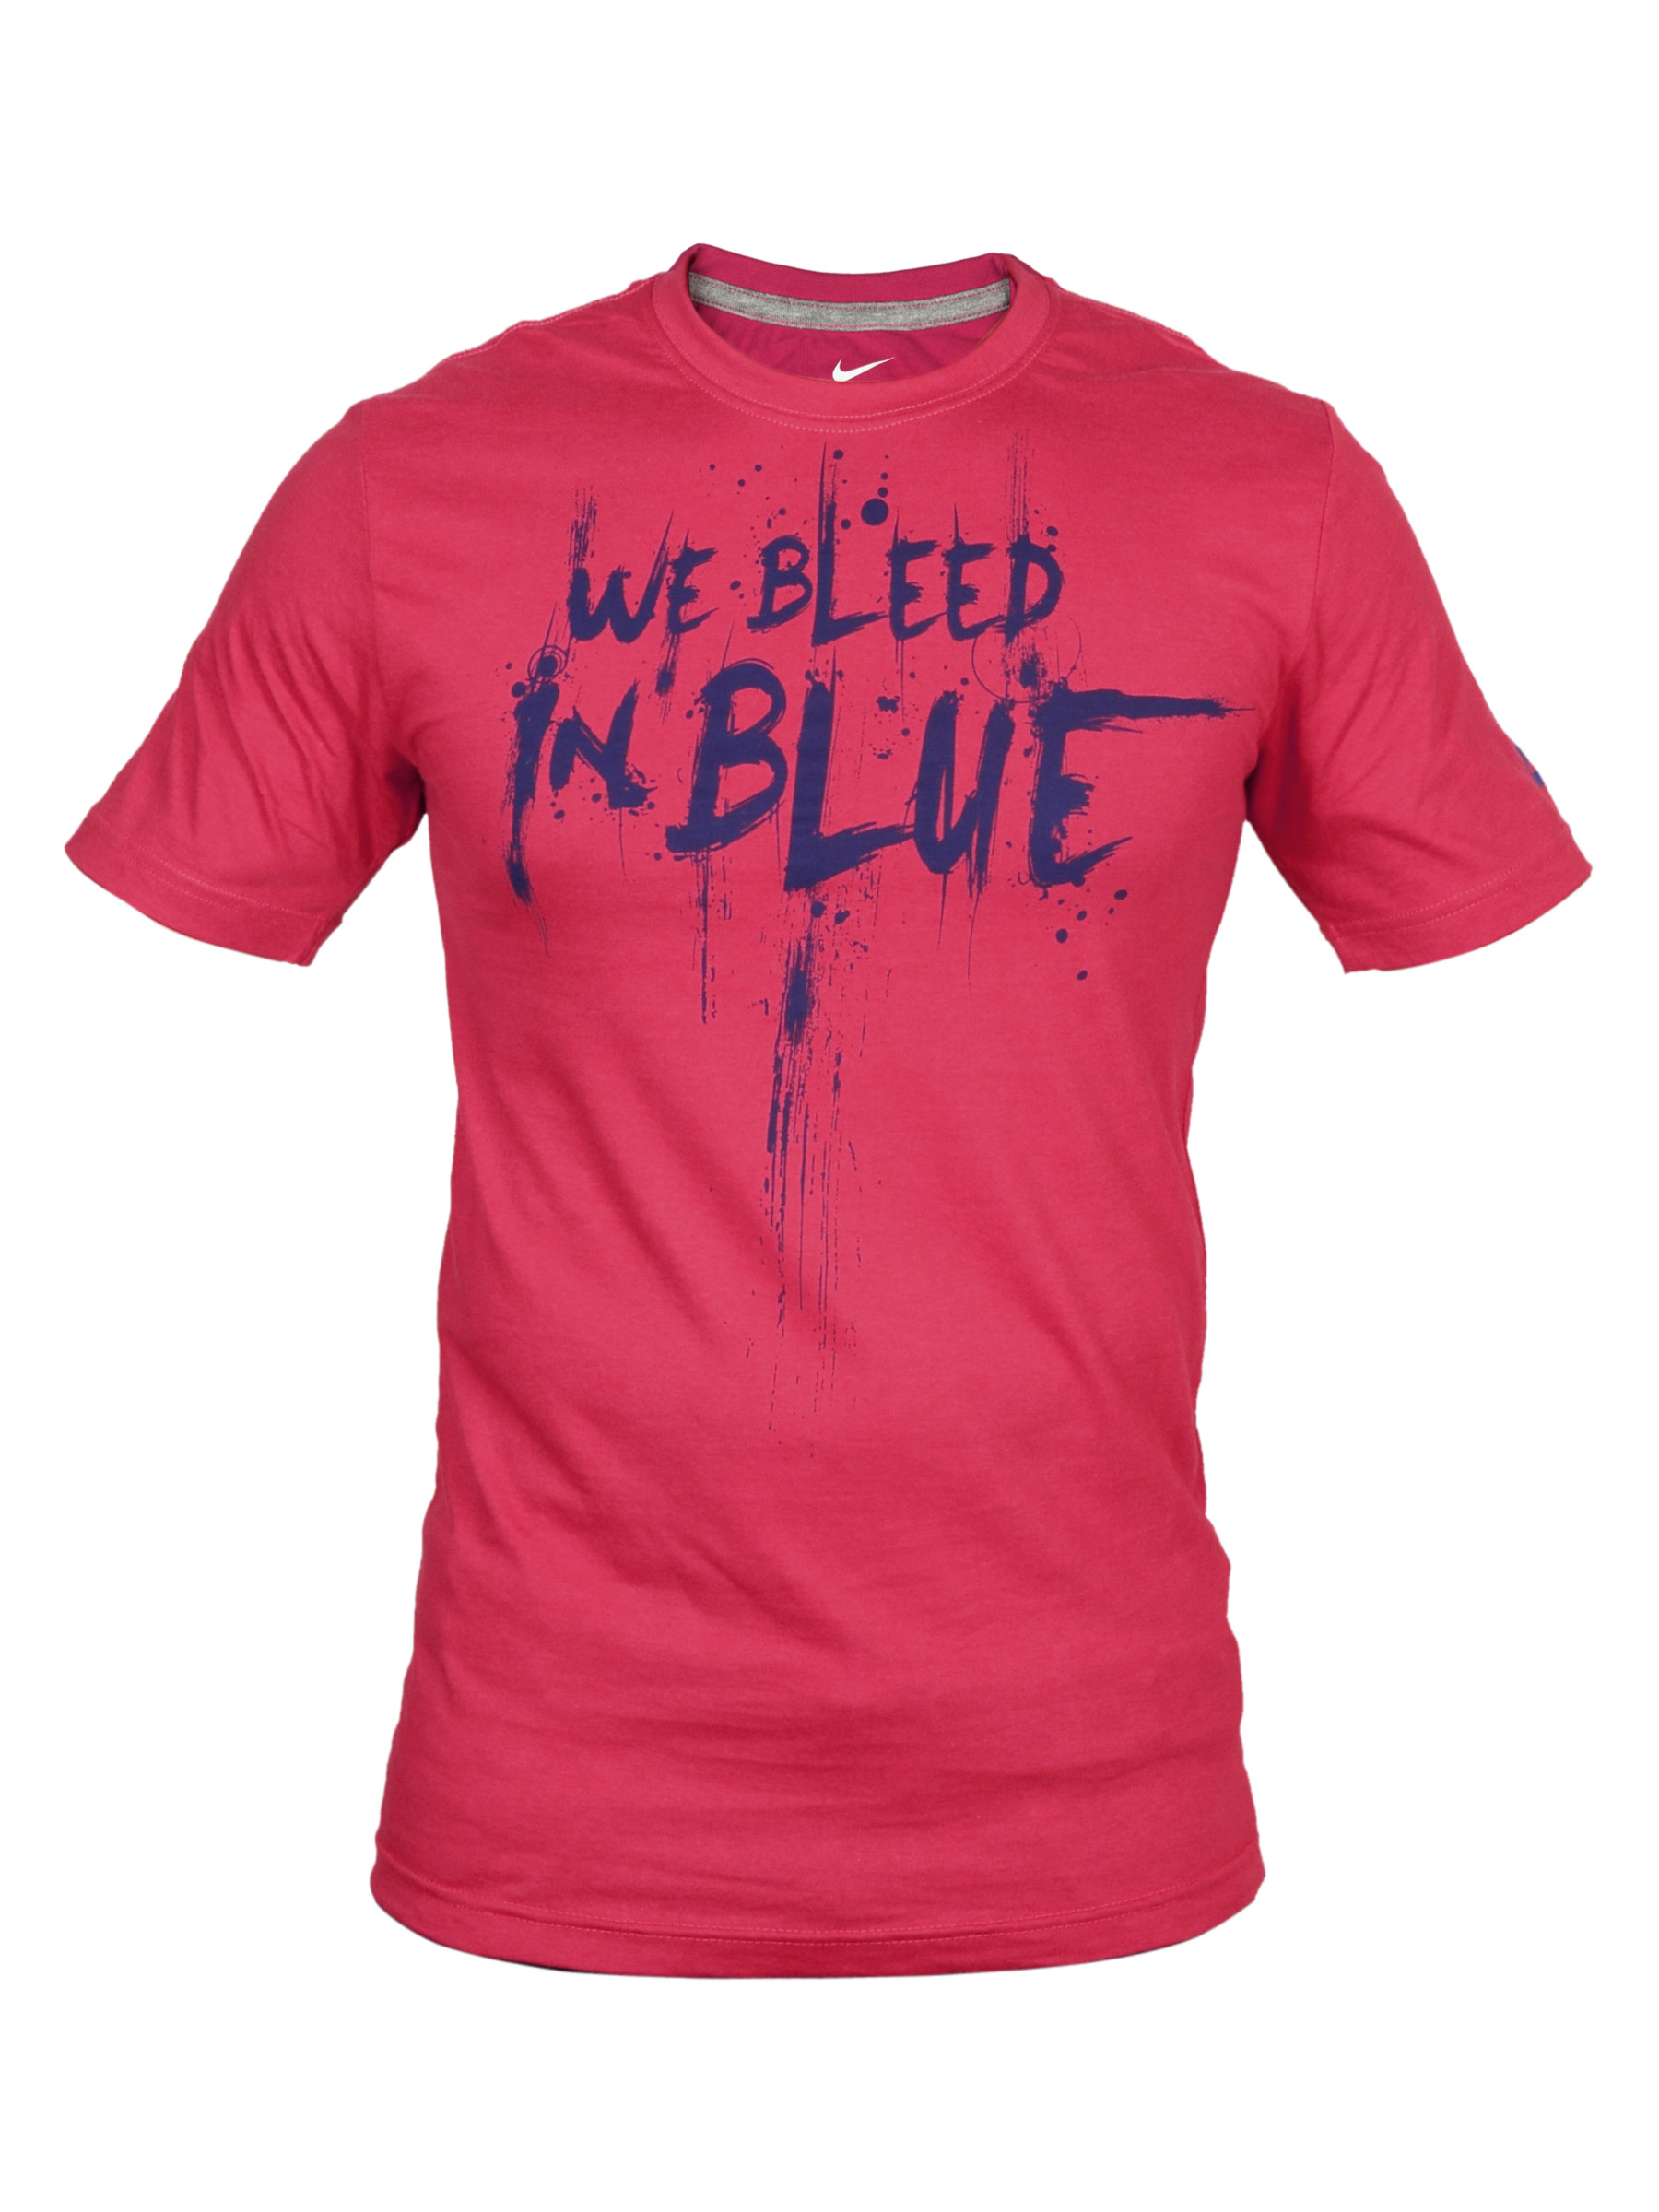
Nike Mens Red Bleed Blue T-shirt
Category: Apparel / Topwear / Tshirts
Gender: Men
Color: Red
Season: Summer 2011
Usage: Sports